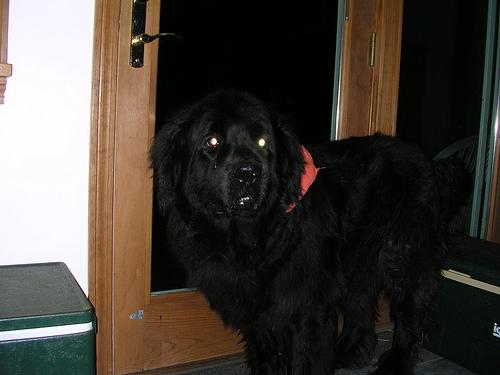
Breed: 215-n000031-Newfoundland